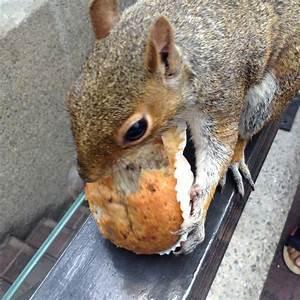
squirrel